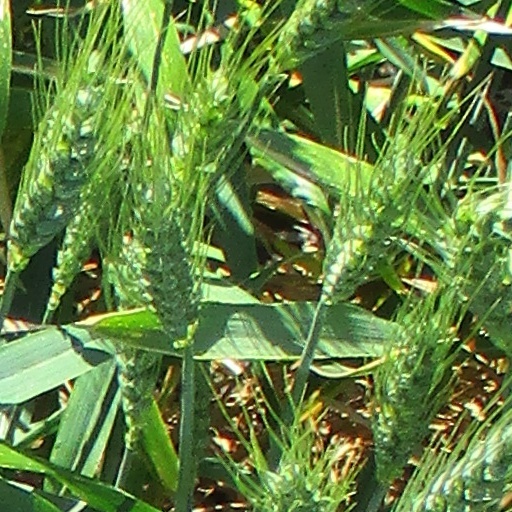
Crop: wheat